Sheffield Steelers

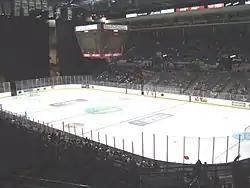
Sheffield Arena: home of the Steelers in 1997

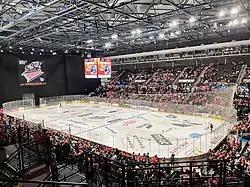
Sheffield Arena: home of the Steelers twenty-five years later in 2022

Ice Hockey existed in amateur form in Sheffield, but the sport began its return to an era of arenas and stadium size crowds with the opening of the Sheffield Arena in 1991 and the creation of the Sheffield Steelers — the ice hockey team that was to occupy the new arena. The Sheffield Arena was built as part of the city's facilities for the staging of the World Student Games, and is a sizeable stadium originally seating 8,500 and located close to the city centre. Ronnie Wood and David Gardener-Brown were at the helm as the Marketing Director at the club and set about promoting ice hockey to a city raised on the footballing success of Sheffield United and Sheffield Wednesday. Wood had a specific target, seeking to attract children and families to the city's new sporting Arena. They also began taking players to local football matches and together with mascots in an attempt to pull in football fans too. The Steelers' announcer David Simms gave certain players nicknames in the 1991–92 season to help the crowd associate with the players such as 'Rocket Ron Shudra, 'Stormin' Steve Nemeth and 'Magic' Mark Mackie.